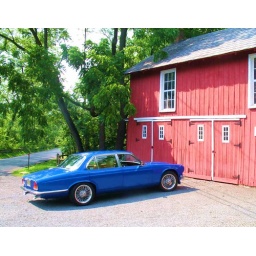
Old red barn by the canal